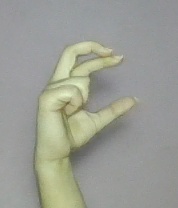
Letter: thal